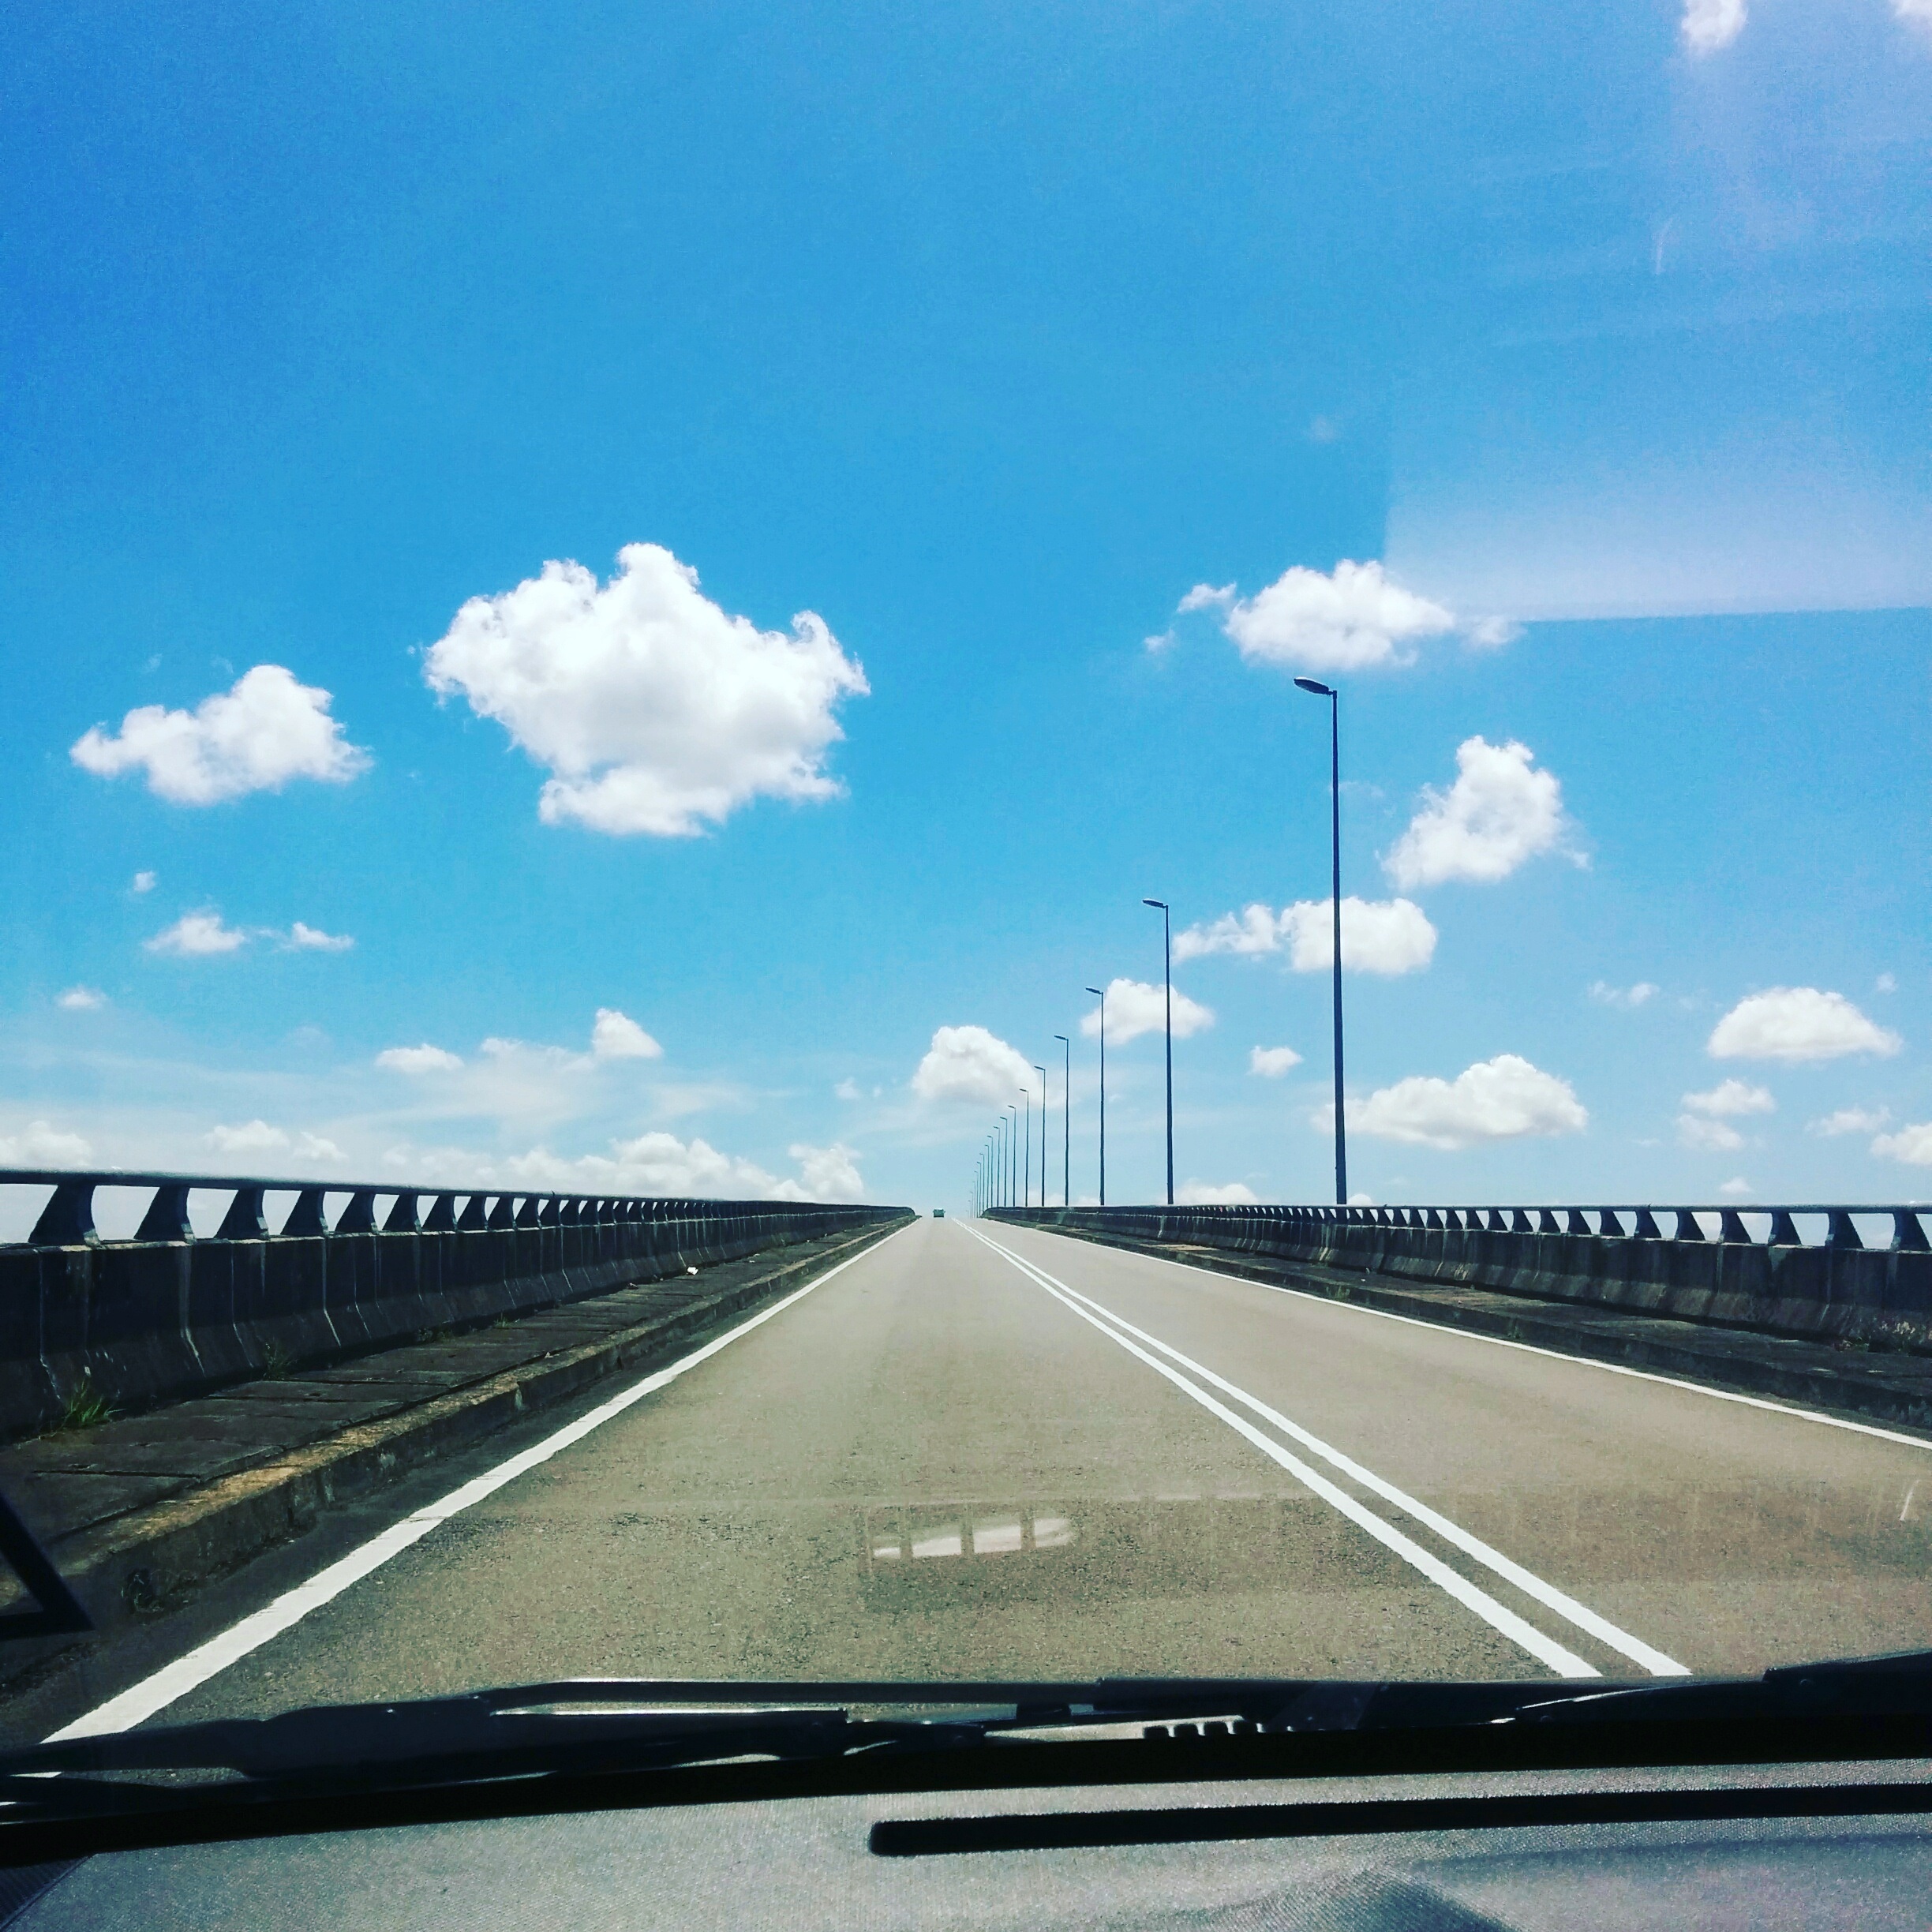
horizon, sky, road, highway, driving, lane, road trip, infrastructure, race track, nonbuilding structure, controlled access highway